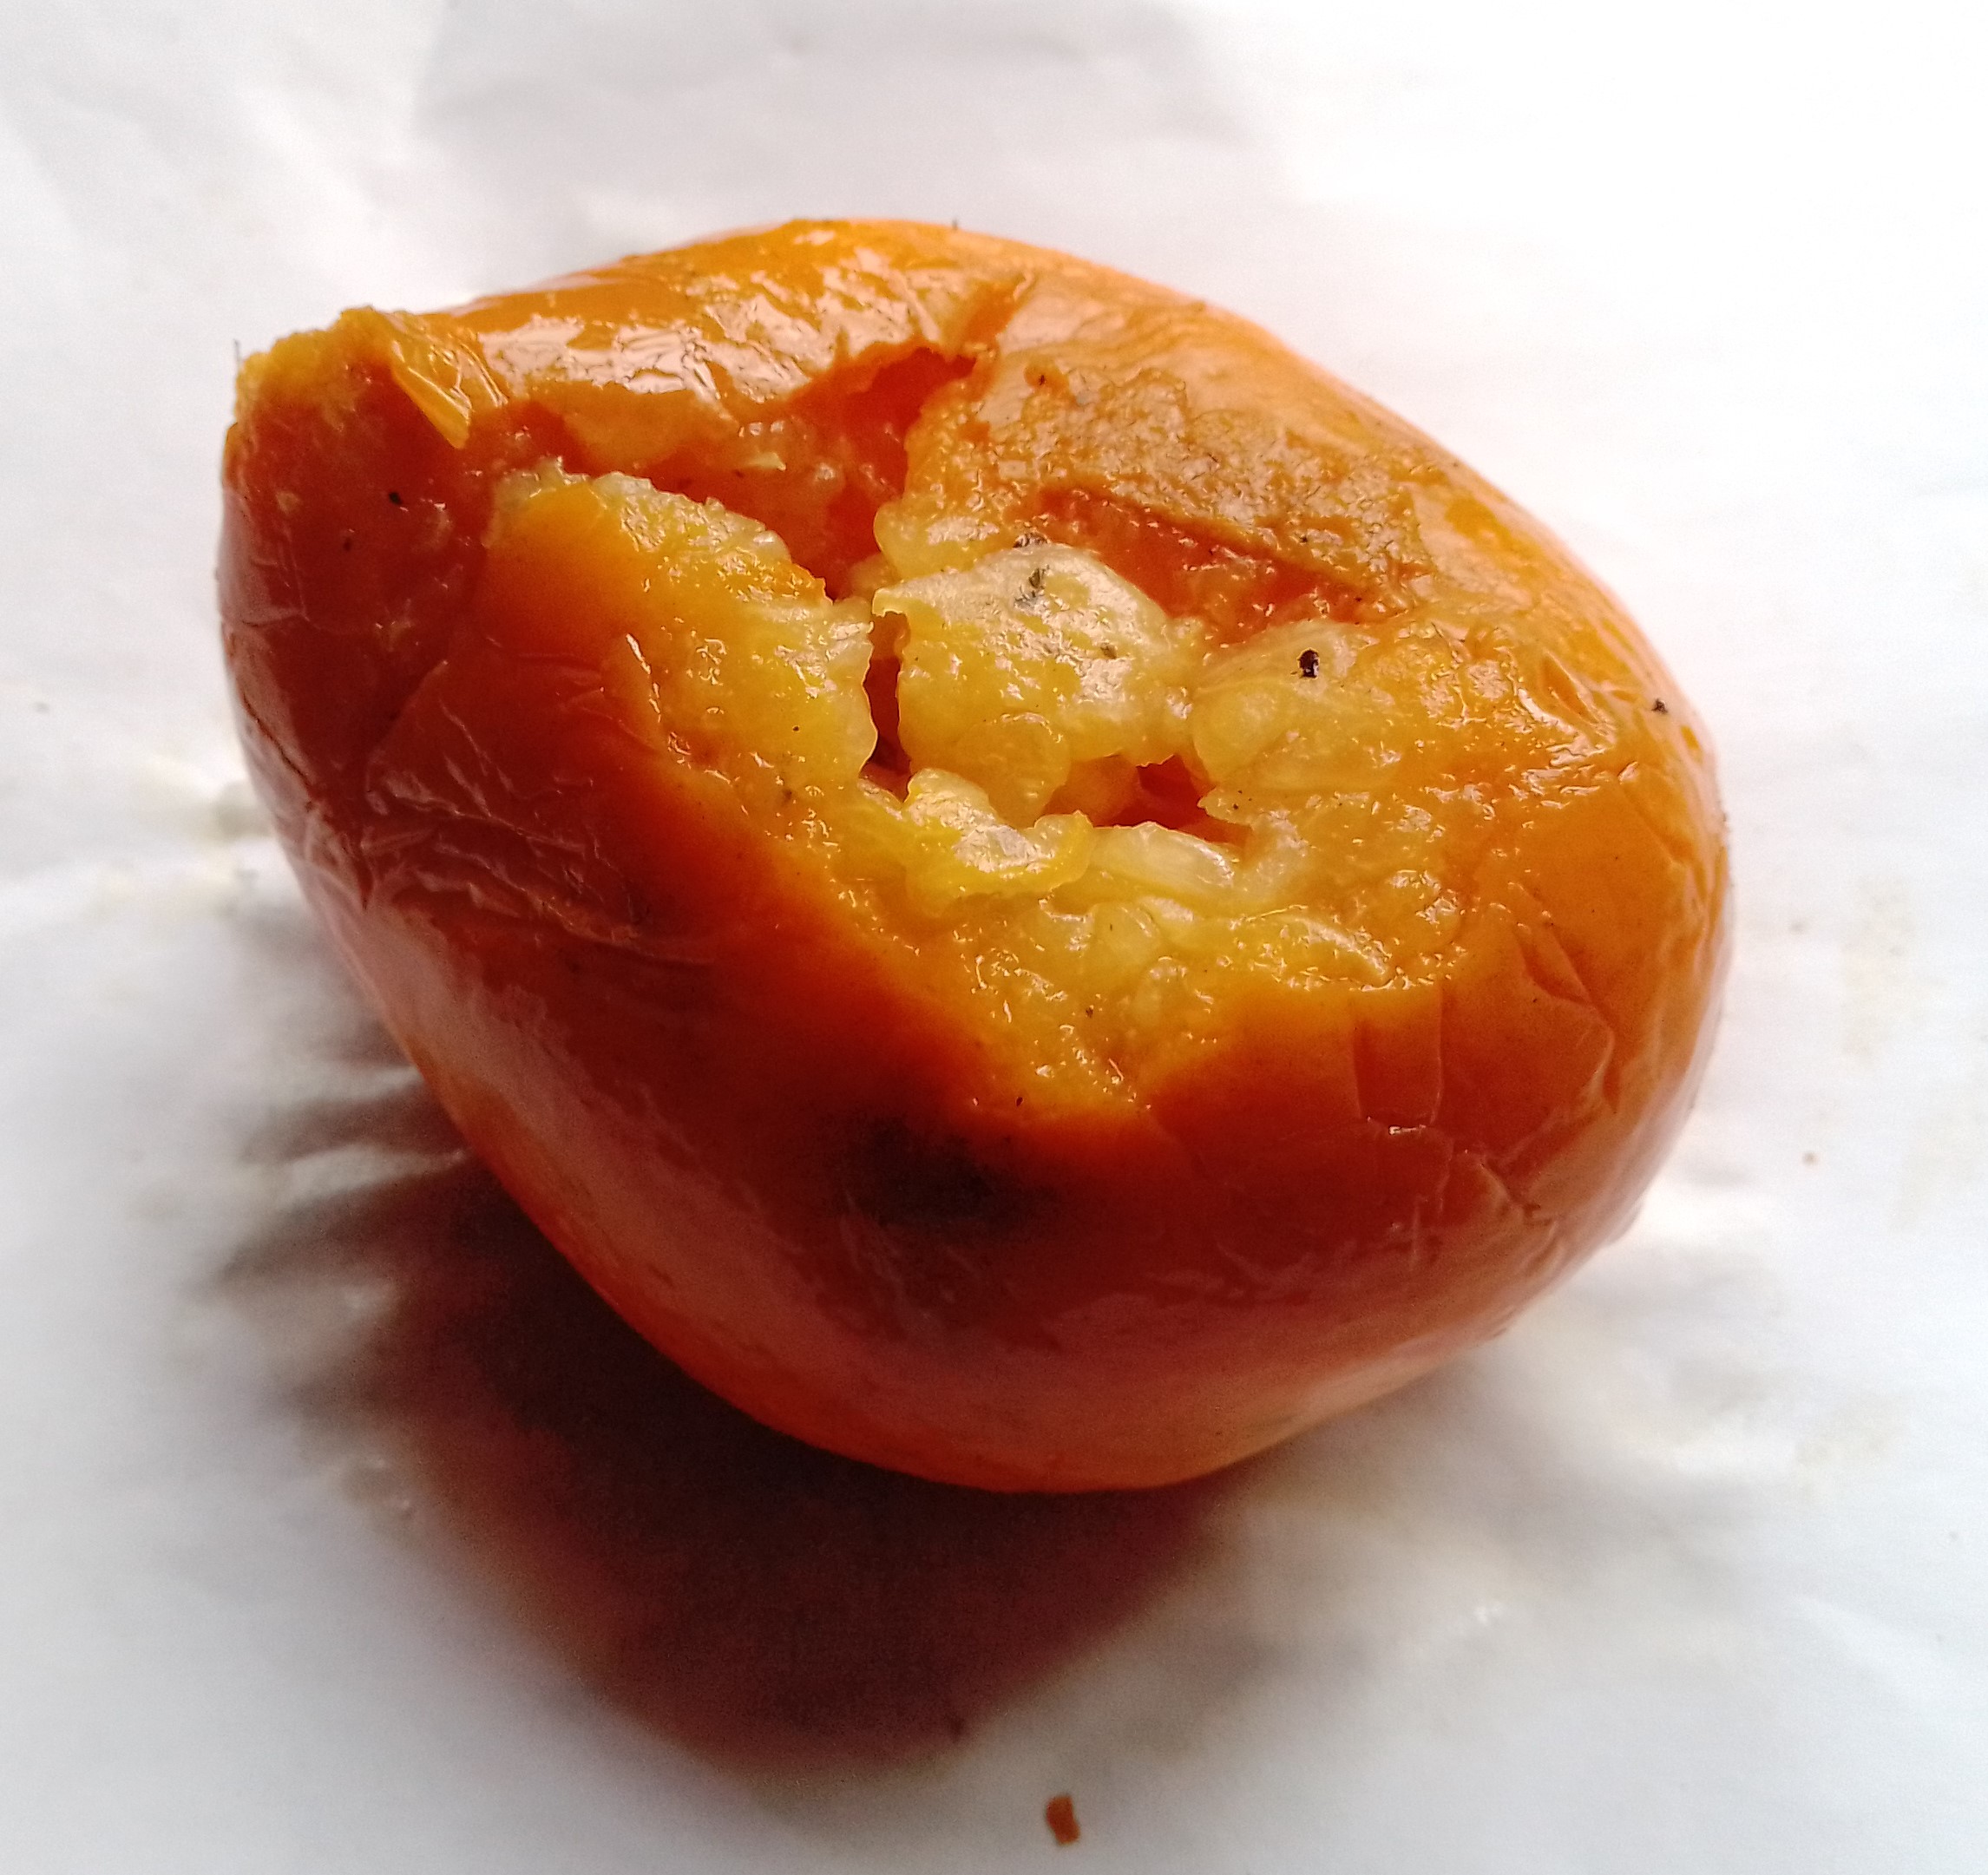
Fruit: orange
Condition: rotten